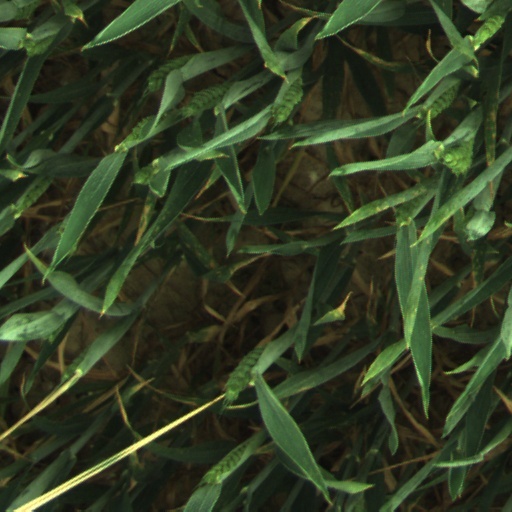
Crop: wheat